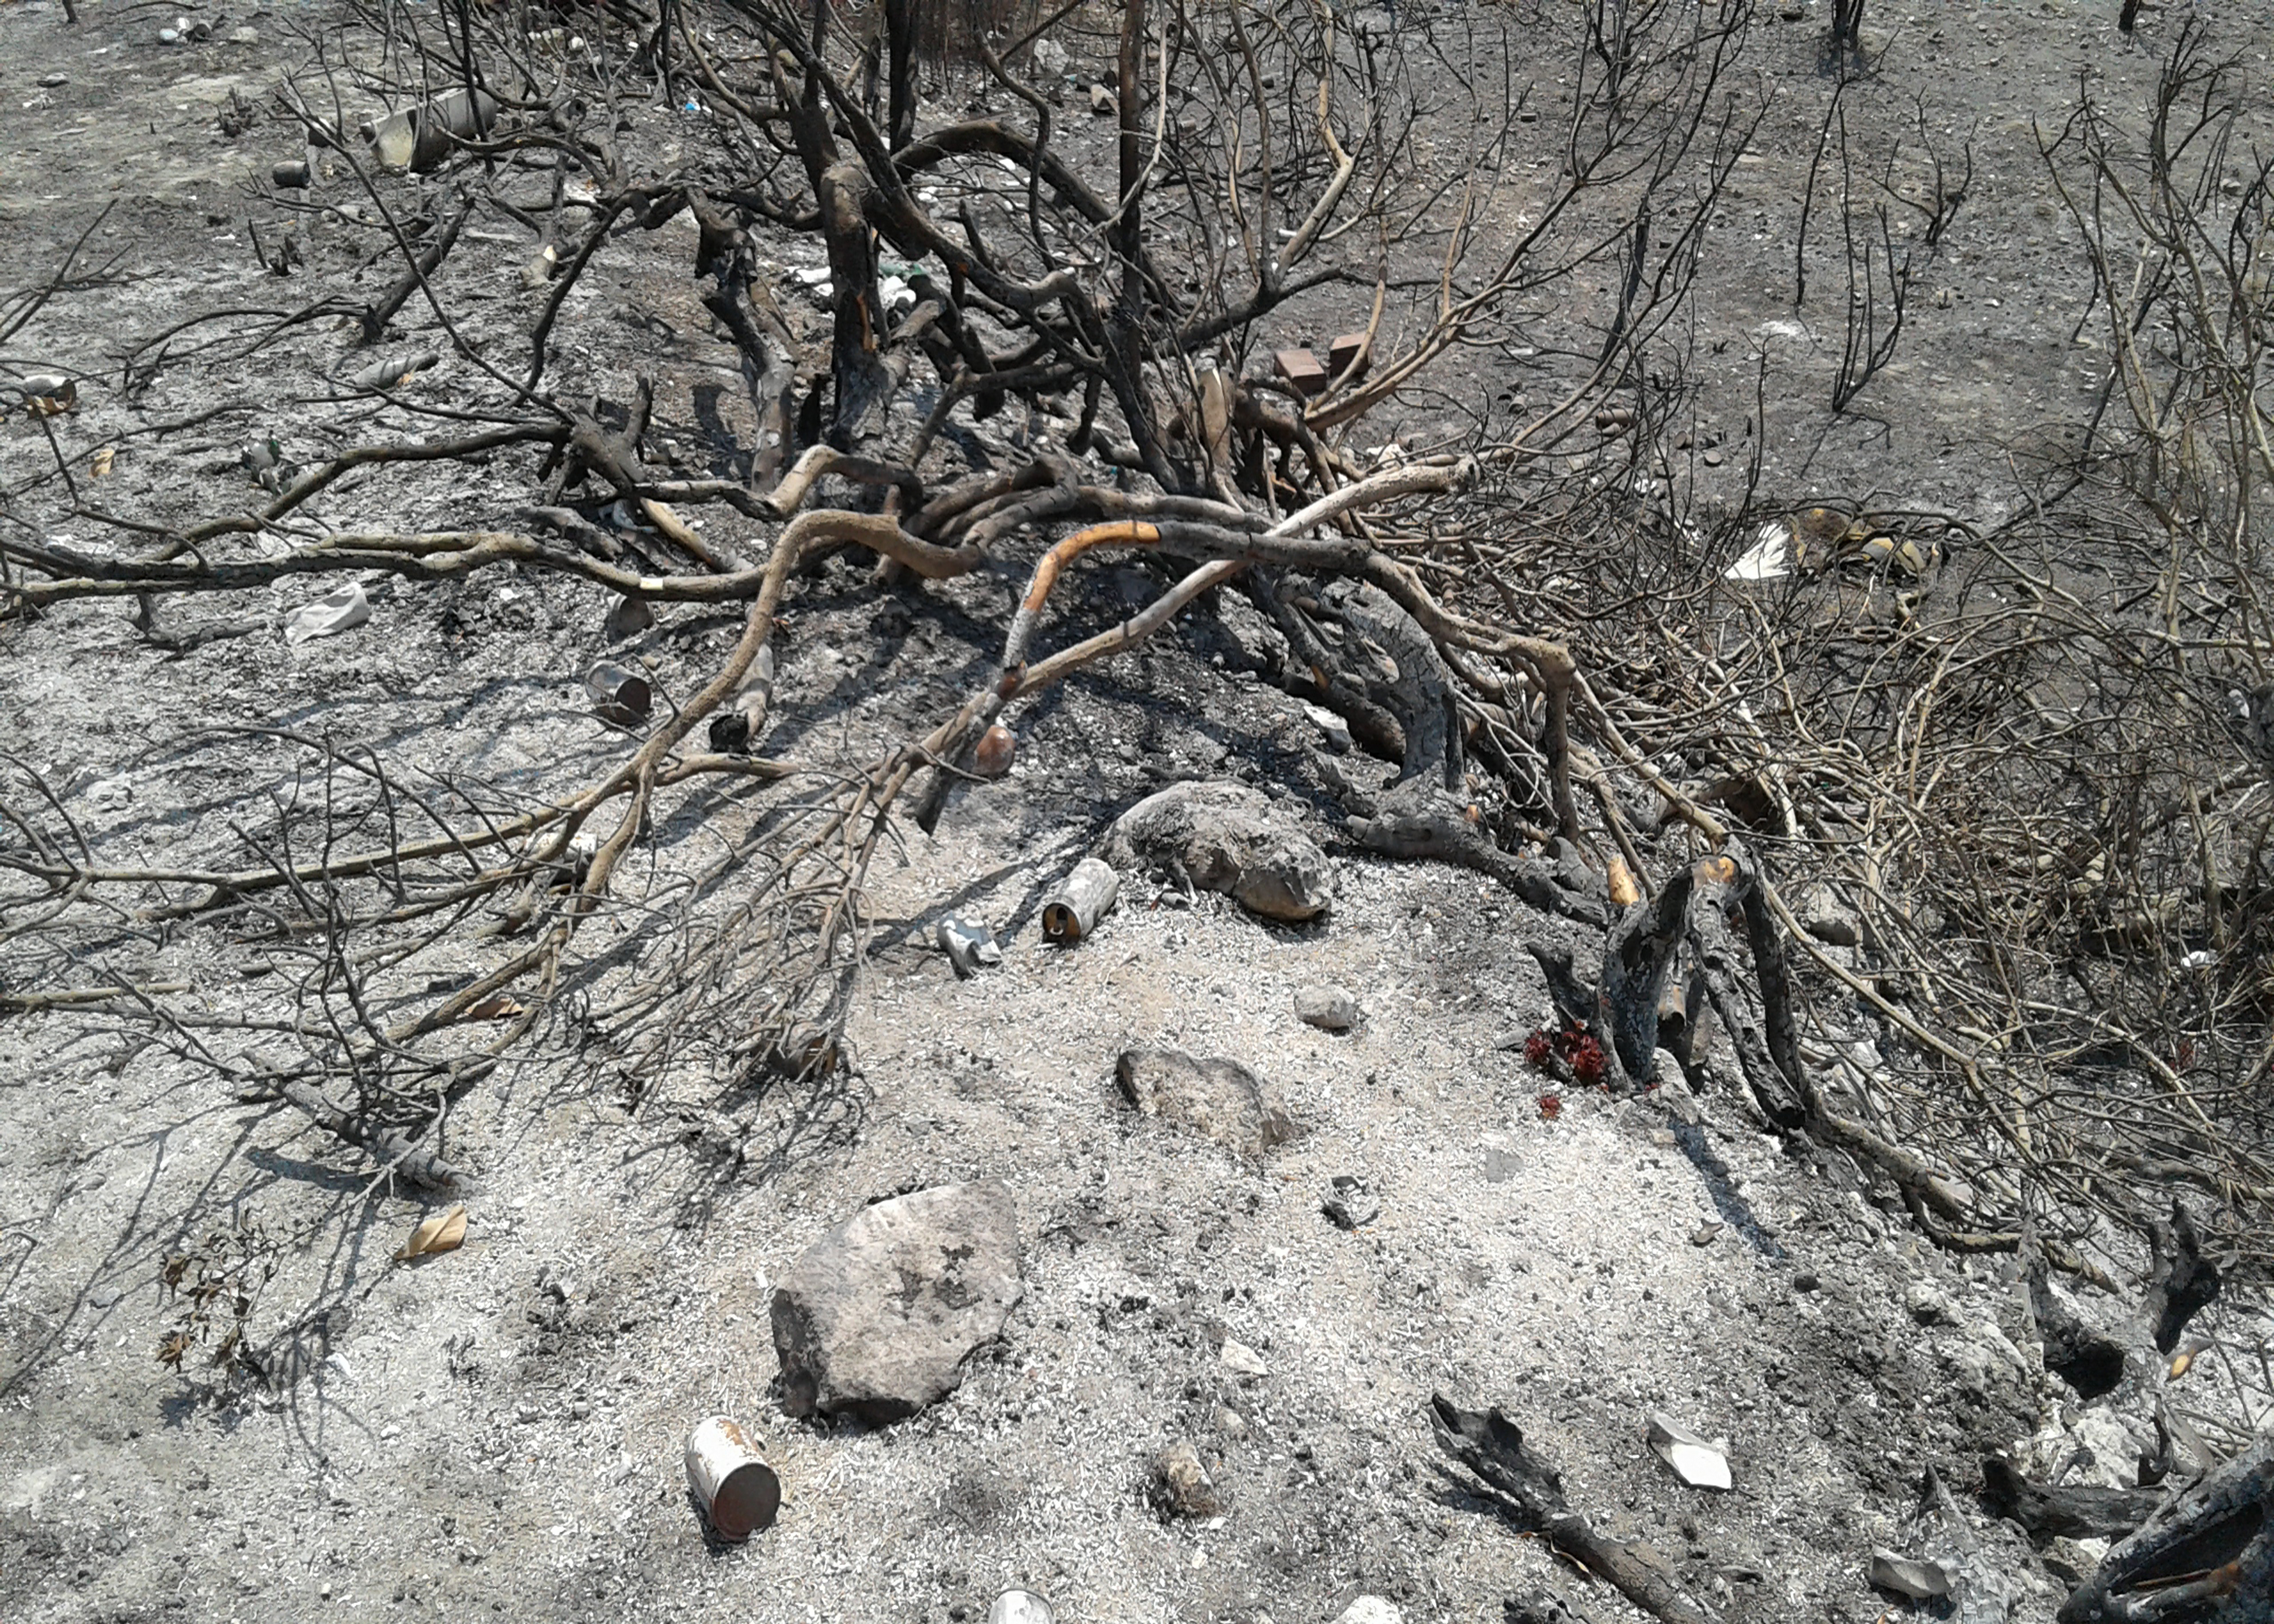
burnt, branches, wood, twig, plant, trunk, road surface, grass, natural landscape, geological phenomenon, deciduous, automotive tire, landscape, bedrock, soil, tree, geology, event, asphalt, forest, winter, rock, freezing, monochrome, shadow, monochrome photography, plant stem, woodland, metal